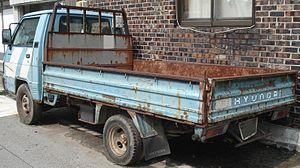
Le Hyundai Porter est un pick-up produit par Hyundai Motor sous quatre générations de 1977 à présent.